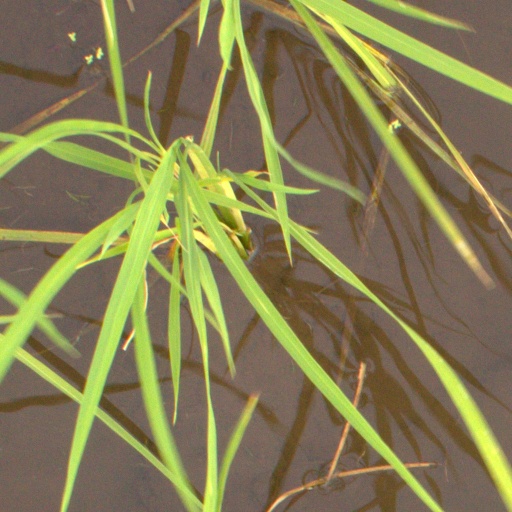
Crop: rice